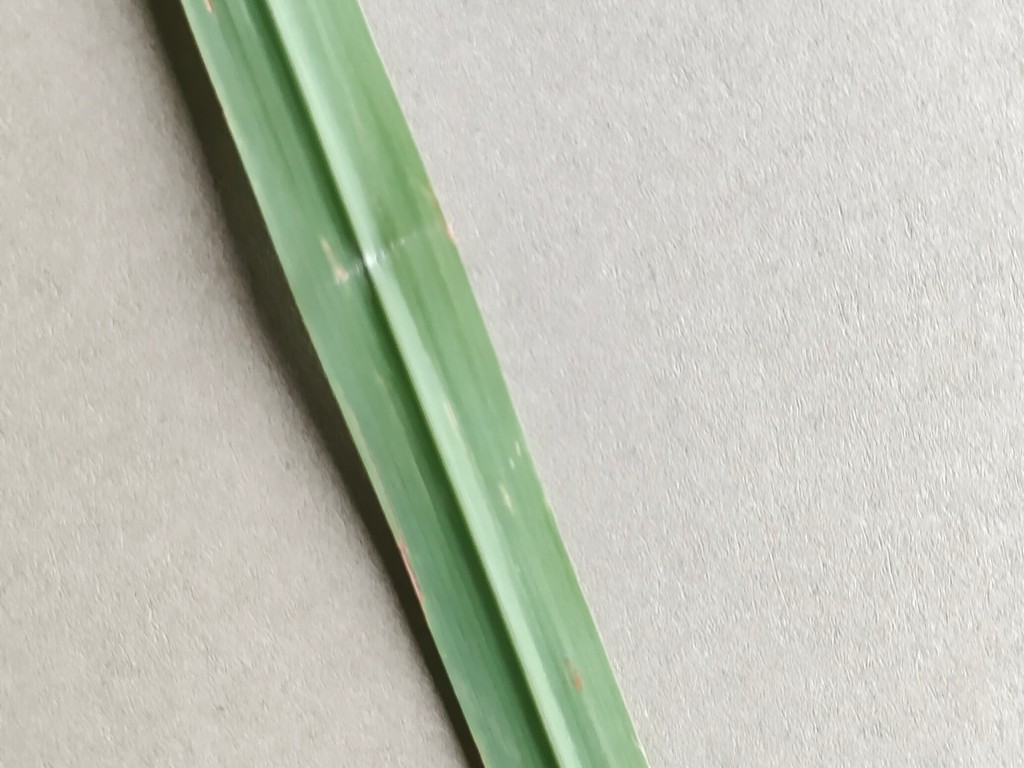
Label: Unhealthy